Portuguese galleon São João Baptista

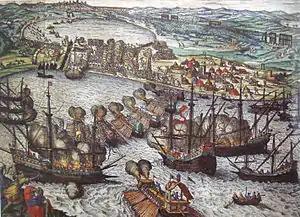
"São João Baptista" (on the left of the image), opening fire in the conquest of Tunis

In 1550, the by then "old and very famous galleon "São João" was dispatched to Brazil", along with a convoy of several merchant ships with supplies, in the aid of the nascent colony and city of Salvador, and the following year, it was dismantled in Pernambuco, its iron parts and ammunition salvaged by the colonists, according to a report by governor Tomé de Sousa to King John III.